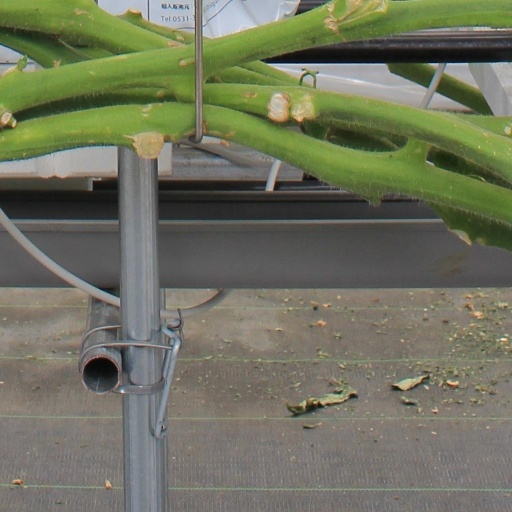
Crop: tomato